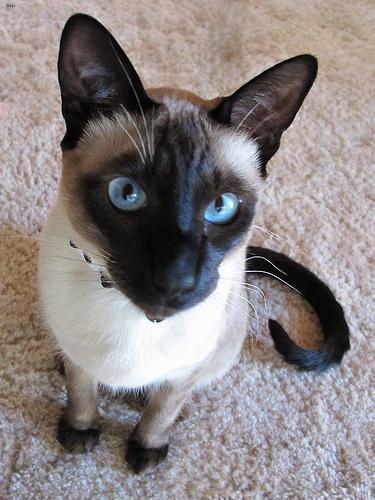
Siamese